Taiwanese indigenous peoples

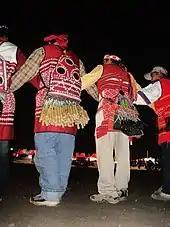
Pas-ta'ai, a ritual of the Saisiyat people

The democratic era has been a time of great change, both constructive and destructive, for the indigenous of Taiwan. Since the 1980s, increased political and public attention has been paid to the rights and social issues of the indigenous communities of Taiwan. Indigenous peoples have realized gains in both the political and economic spheres. Though progress is ongoing, there remain a number of still unrealized goals within the framework of the ROC: "although certainly more 'equal' than they were 20, or even 10, years ago, the indigenous inhabitants in Taiwan still remain on the lowest rungs of the legal and socioeconomic ladders". On the other hand, bright spots are not hard to find. A resurgence in ethnic pride has accompanied the indigenous cultural renaissance, which is exemplified by the increased popularity of indigenous music and greater public interest in indigenous culture.